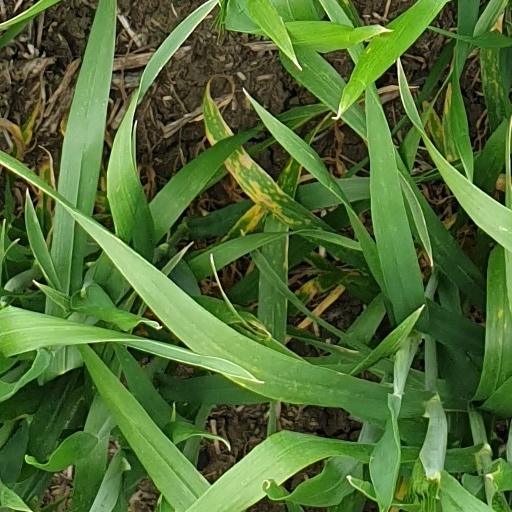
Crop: wheat